Klepto (film)

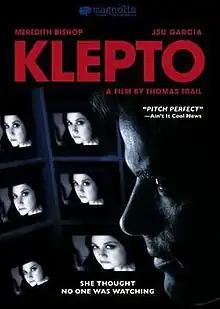
"Klepto" DVD cover

Klepto is a 2003 straight-to-DVD independent thriller film starring Meredith Bishop and Jsu Garcia. It is the debut film of director Thomas Trail and premiered at the 2003 CineVegas Film Festival.